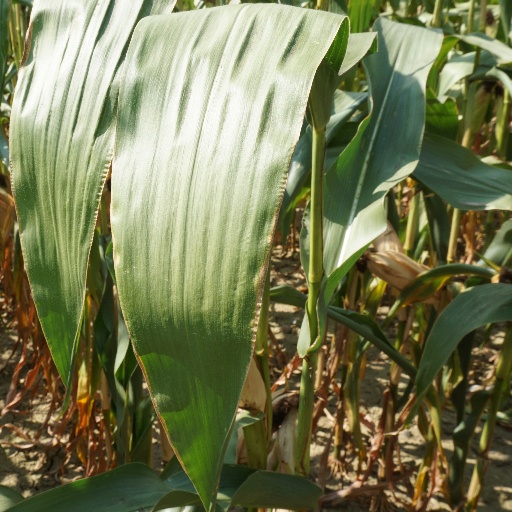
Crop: maize; corn